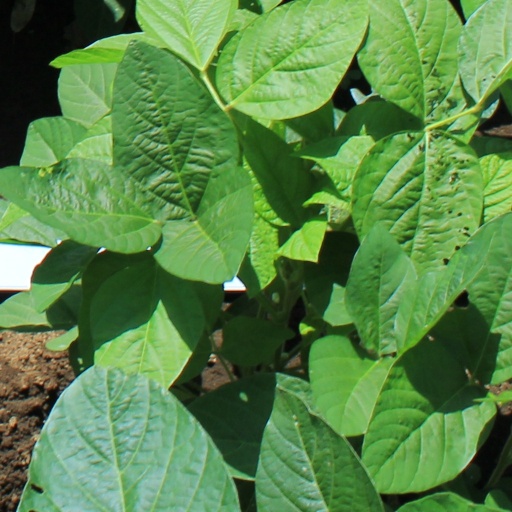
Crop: soybean